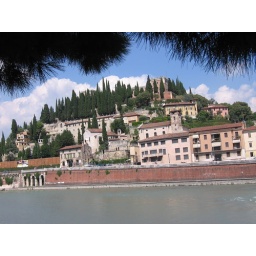
A castle up on a hill in Verona, along a riverside.